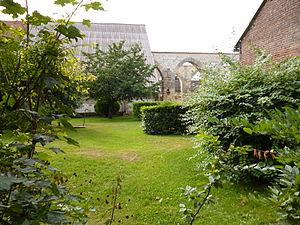
Grange de Grandmesnil, située sur la commune de Camprémy (Oise, Picardie), inscrite 1992
Campremy est une commune française située dans le département de l'Oise, en région Hauts-de-France.
La grange de Grandmesnil, est une ancienne grange cistercienne située à Campremy, au nord du département de l'Oise, en région Hauts-de-France en France. Elle se situe au hameau de Grandmesnil, dans une exploitation agricole. Cet édifice fait l’objet d’une inscription au titre des monuments historiques depuis 1988.